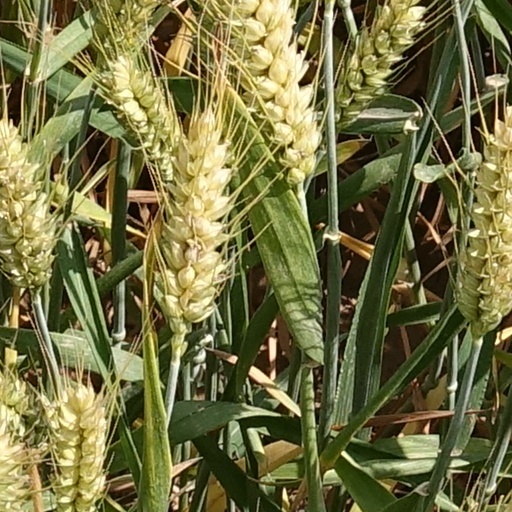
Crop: wheat